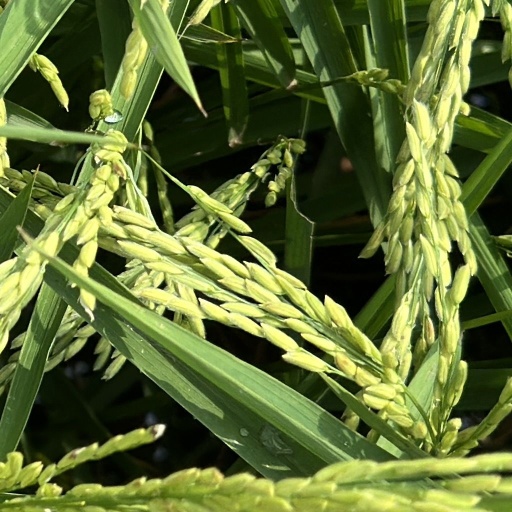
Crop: rice